Bačka

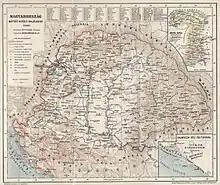
Kingdom of Hungary in 1490 (Bács County marked 31)

In this time, the region was populated by both, Slavs and Hungarians. Serbian historian Dr. Milenko Palić also mentions that prefect Vid was an ethnic Serb and that he, together with two other ethnic Serbs whose names were Ilija and Radovan, participated in dynastic struggles in the Kingdom of Hungary, in the end of the 11th century. According to Hungarian authors, prefect Vid belonged to the Gutkeled genus, but there is a possibility that he was a fictitious person. In 1169, canons from the knighthood Order of the Holy Sepulchre built a small church in Bács in the Romanesque style. They used some building materials from much older previous edifices. Franciscans took over the church in 1300. In the second half of the 14th century, the Franciscans expanded it, forming a monastery. Today the Fanciscian monastery of Bács is the oldest church building in present-day Vojvodina. In the early 13th century Ugrin Csák, Archbishop of Kalocsa, founded a hospital in Bács, as the first such facility in this part of Europe. Pope Gregory IX wrote about the "Bačka hospital" in 1234, as being open for the sick and poor. At the beginning of the fourteenth century the town of Bács prospered during the rule of king Charles Robert I, who started building the modern fortress in 1338–42 at the site of the earlier hillfort. From the 15th century, it became the most important Hungarian defense point against the invading Ottoman forces.